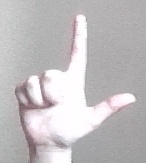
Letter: laam